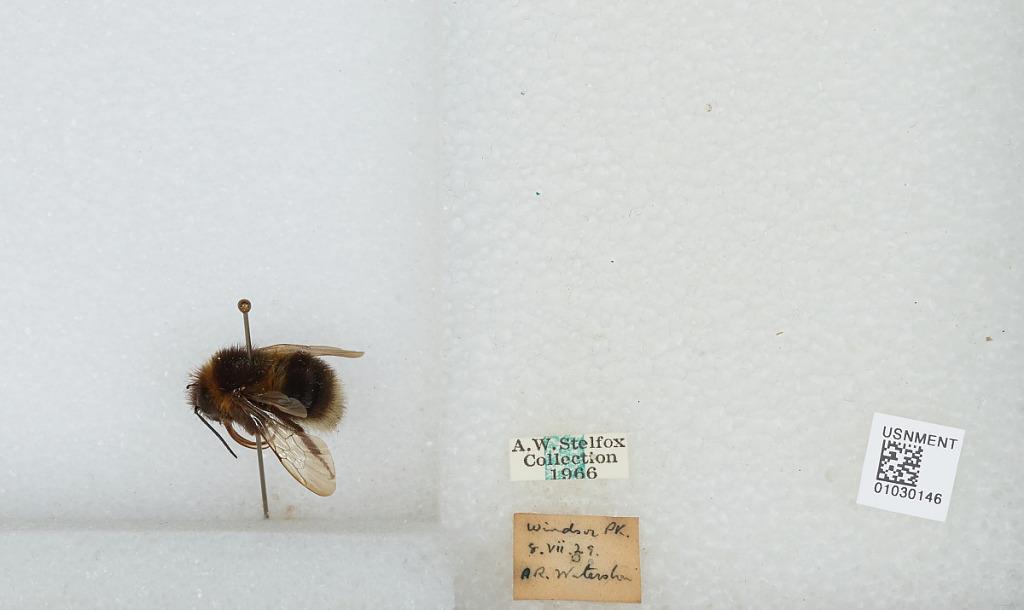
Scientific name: Bombus (Thoracobombus) sylvarum (Linnaeus)
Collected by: A. Waterston
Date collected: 1929-7-8
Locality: Windsor Pk